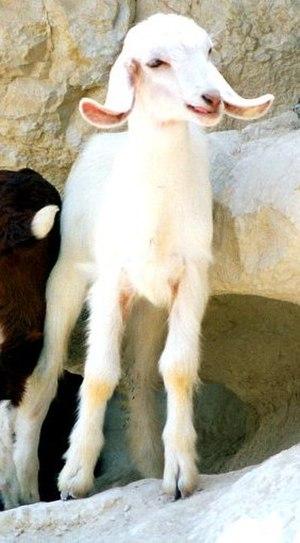
Cabri
Had Gadia est une chanson à récapitulation, composée dans un mélange d’araméen et d’hébreu et chantée vers la fin du séder de Pessa'h.
La chèvre domestique est une espèce de mammifères herbivore ruminant, appartenant à la famille des bovidés, sous-famille des caprins. La plupart du temps, les chèvres sont domestiquées, mais on les trouve aussi à l'état sauvage dans quelques contrées du Caucase, d'Iran, d'Afghanistan ou d'Irak. Leur domestication est ancienne. On les élève pour leur lait, leur cuir, leur poil et leur viande.